Plug-in electric vehicle

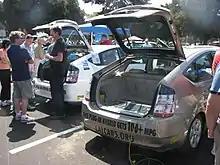
Several Prius+ converted plug-in hybrids

A battery electric vehicle (BEV) uses chemical energy stored in rechargeable battery packs as its only source for propulsion. BEVs use electric motors and motor controllers instead of internal combustion engines (ICEs) for propulsion.